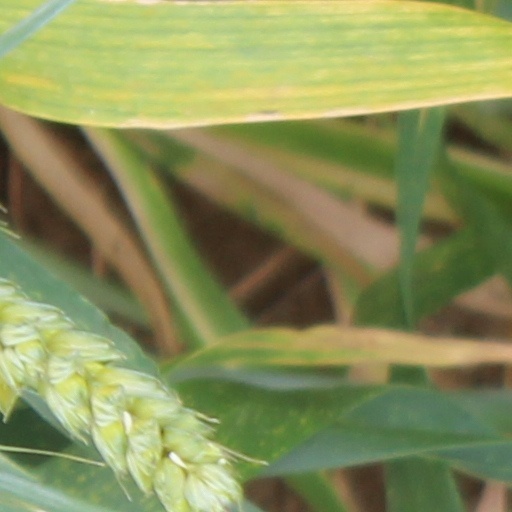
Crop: wheat